Otatitlán

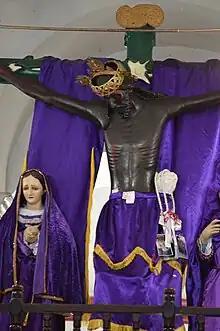
The "Black Christ" of Otatitlán

Otatitlán is best known for a large image of a crucified Christ which is black, known as a “Cristo Negro” or Black Christ. It is one of three well known images of this type, with the others in Chalma, State of Mexico and Esquipulas, Guatemala.